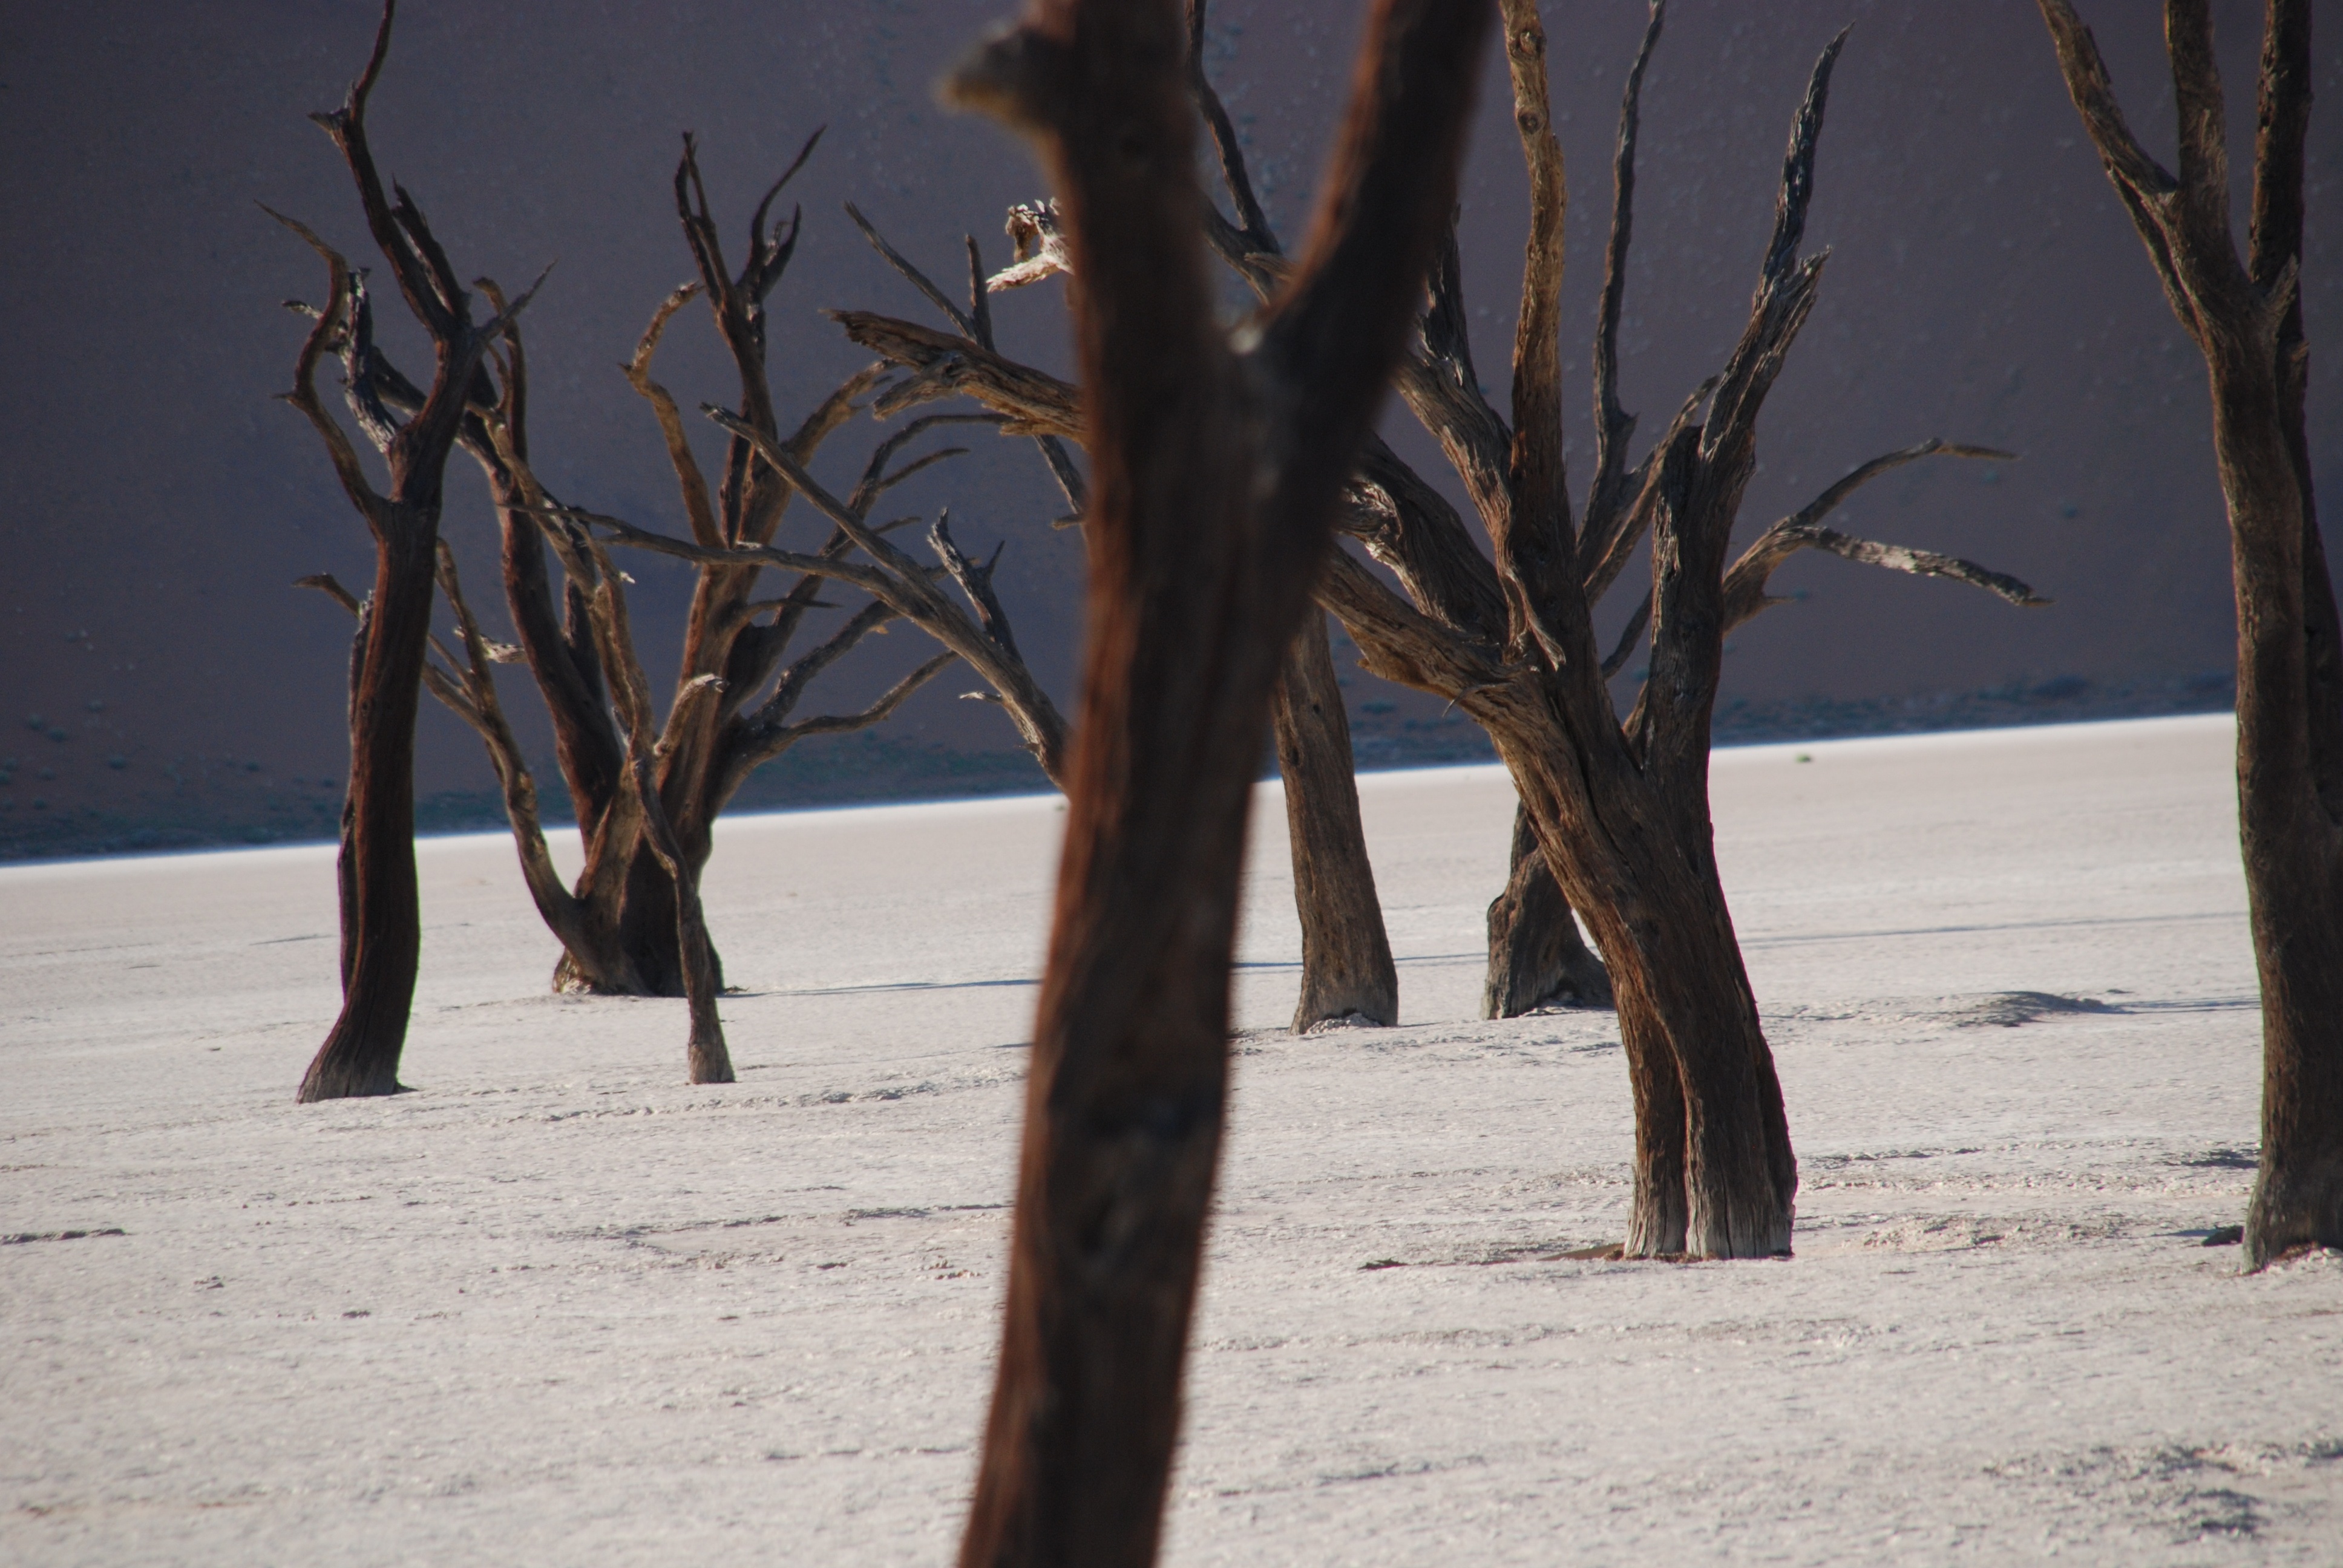
beach, landscape, sea, tree, nature, forest, sand, branch, snow, winter, wood, sunlight, morning, desert, evening, spring, weather, season, konary, woody plant